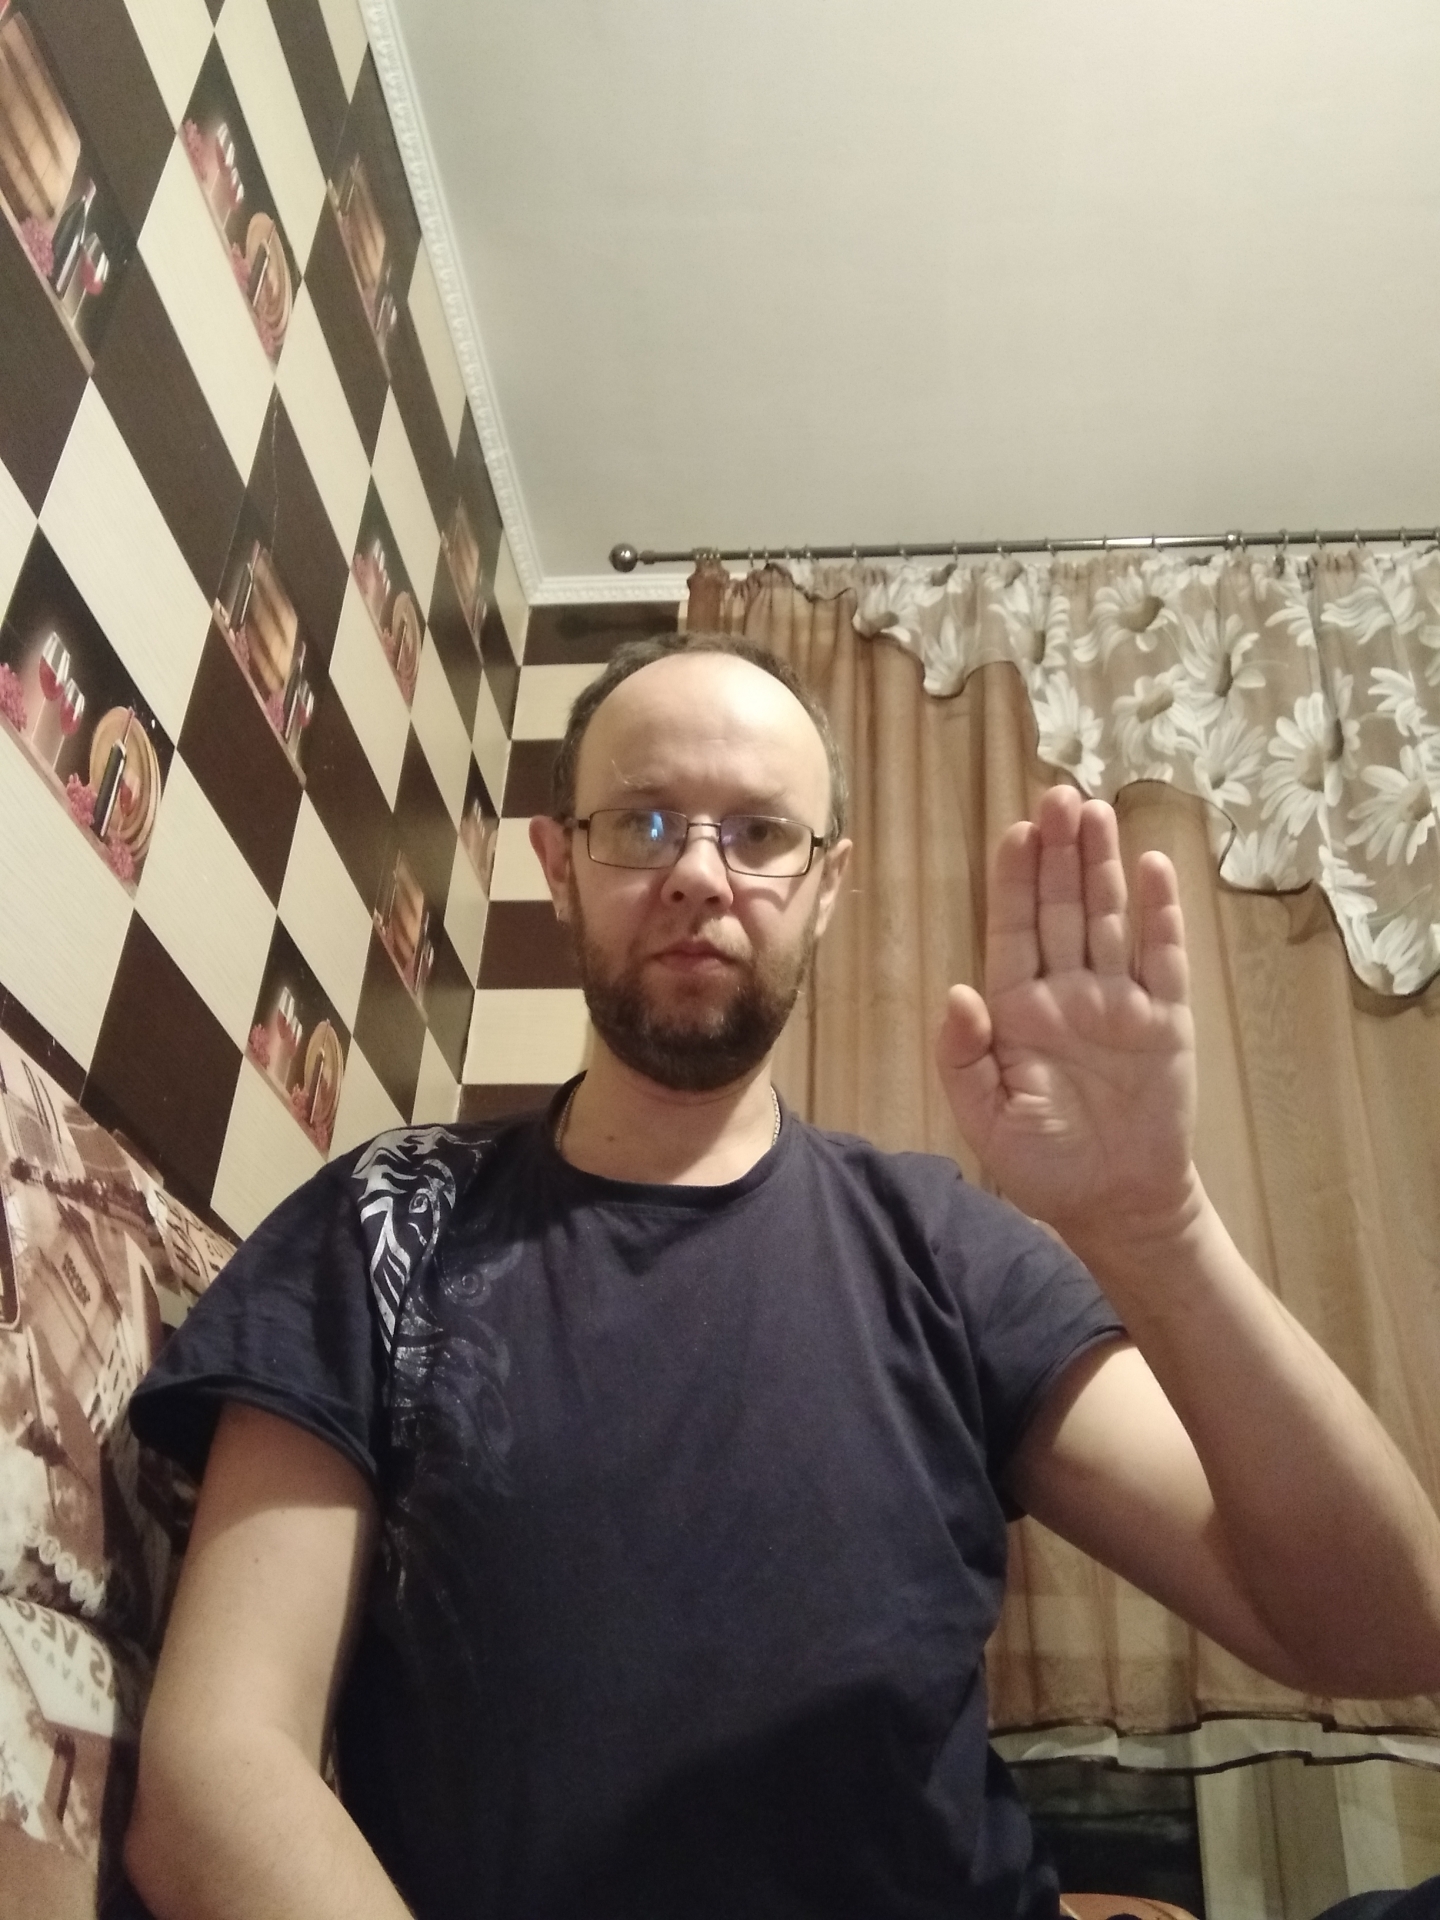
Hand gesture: stop